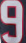
Number: 9